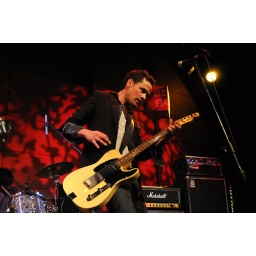
girls against boys